Daniel Trembly MacDougal

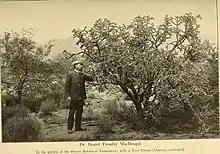
MacDougal in the garden of the Desert Botanical Laboratory, with a Tree Choya

MacDougal was seen as an expert on desert ecology. He was one of the first botanists to research Chlorophyll. In 1905 he was involved in the establishment of the Plant Desert Laboratory in Tucson, Arizona, where he continued his experiments for several years with breeding studies on the Oenothera (evening primrose). He became its first director.